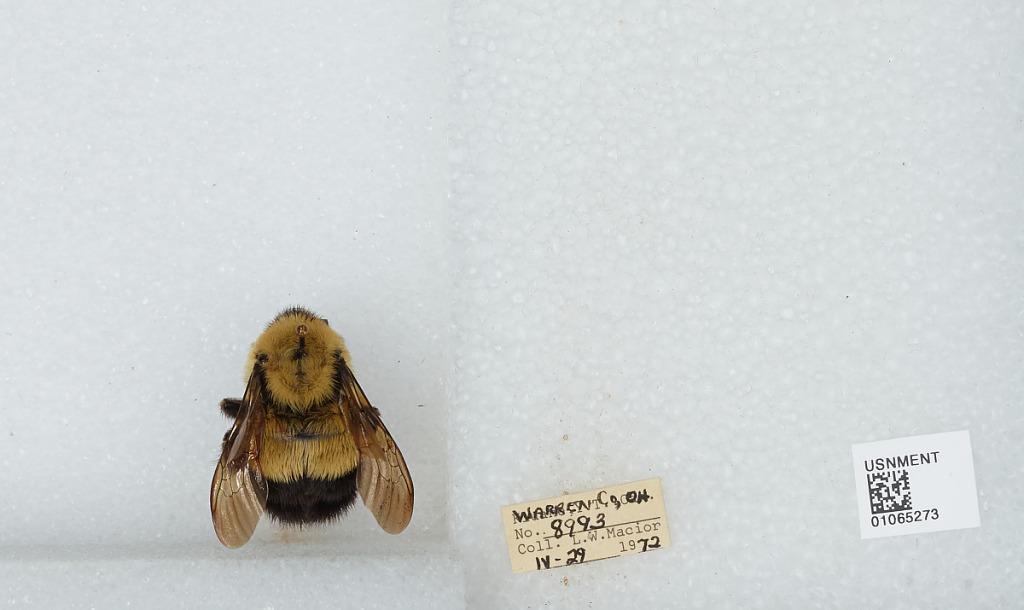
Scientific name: Bombus (Bombus) affinis Cresson
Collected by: L. Macior
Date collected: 1972-4-29
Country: United States
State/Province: Ohio
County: Warren
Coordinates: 39.4242, -84.1856